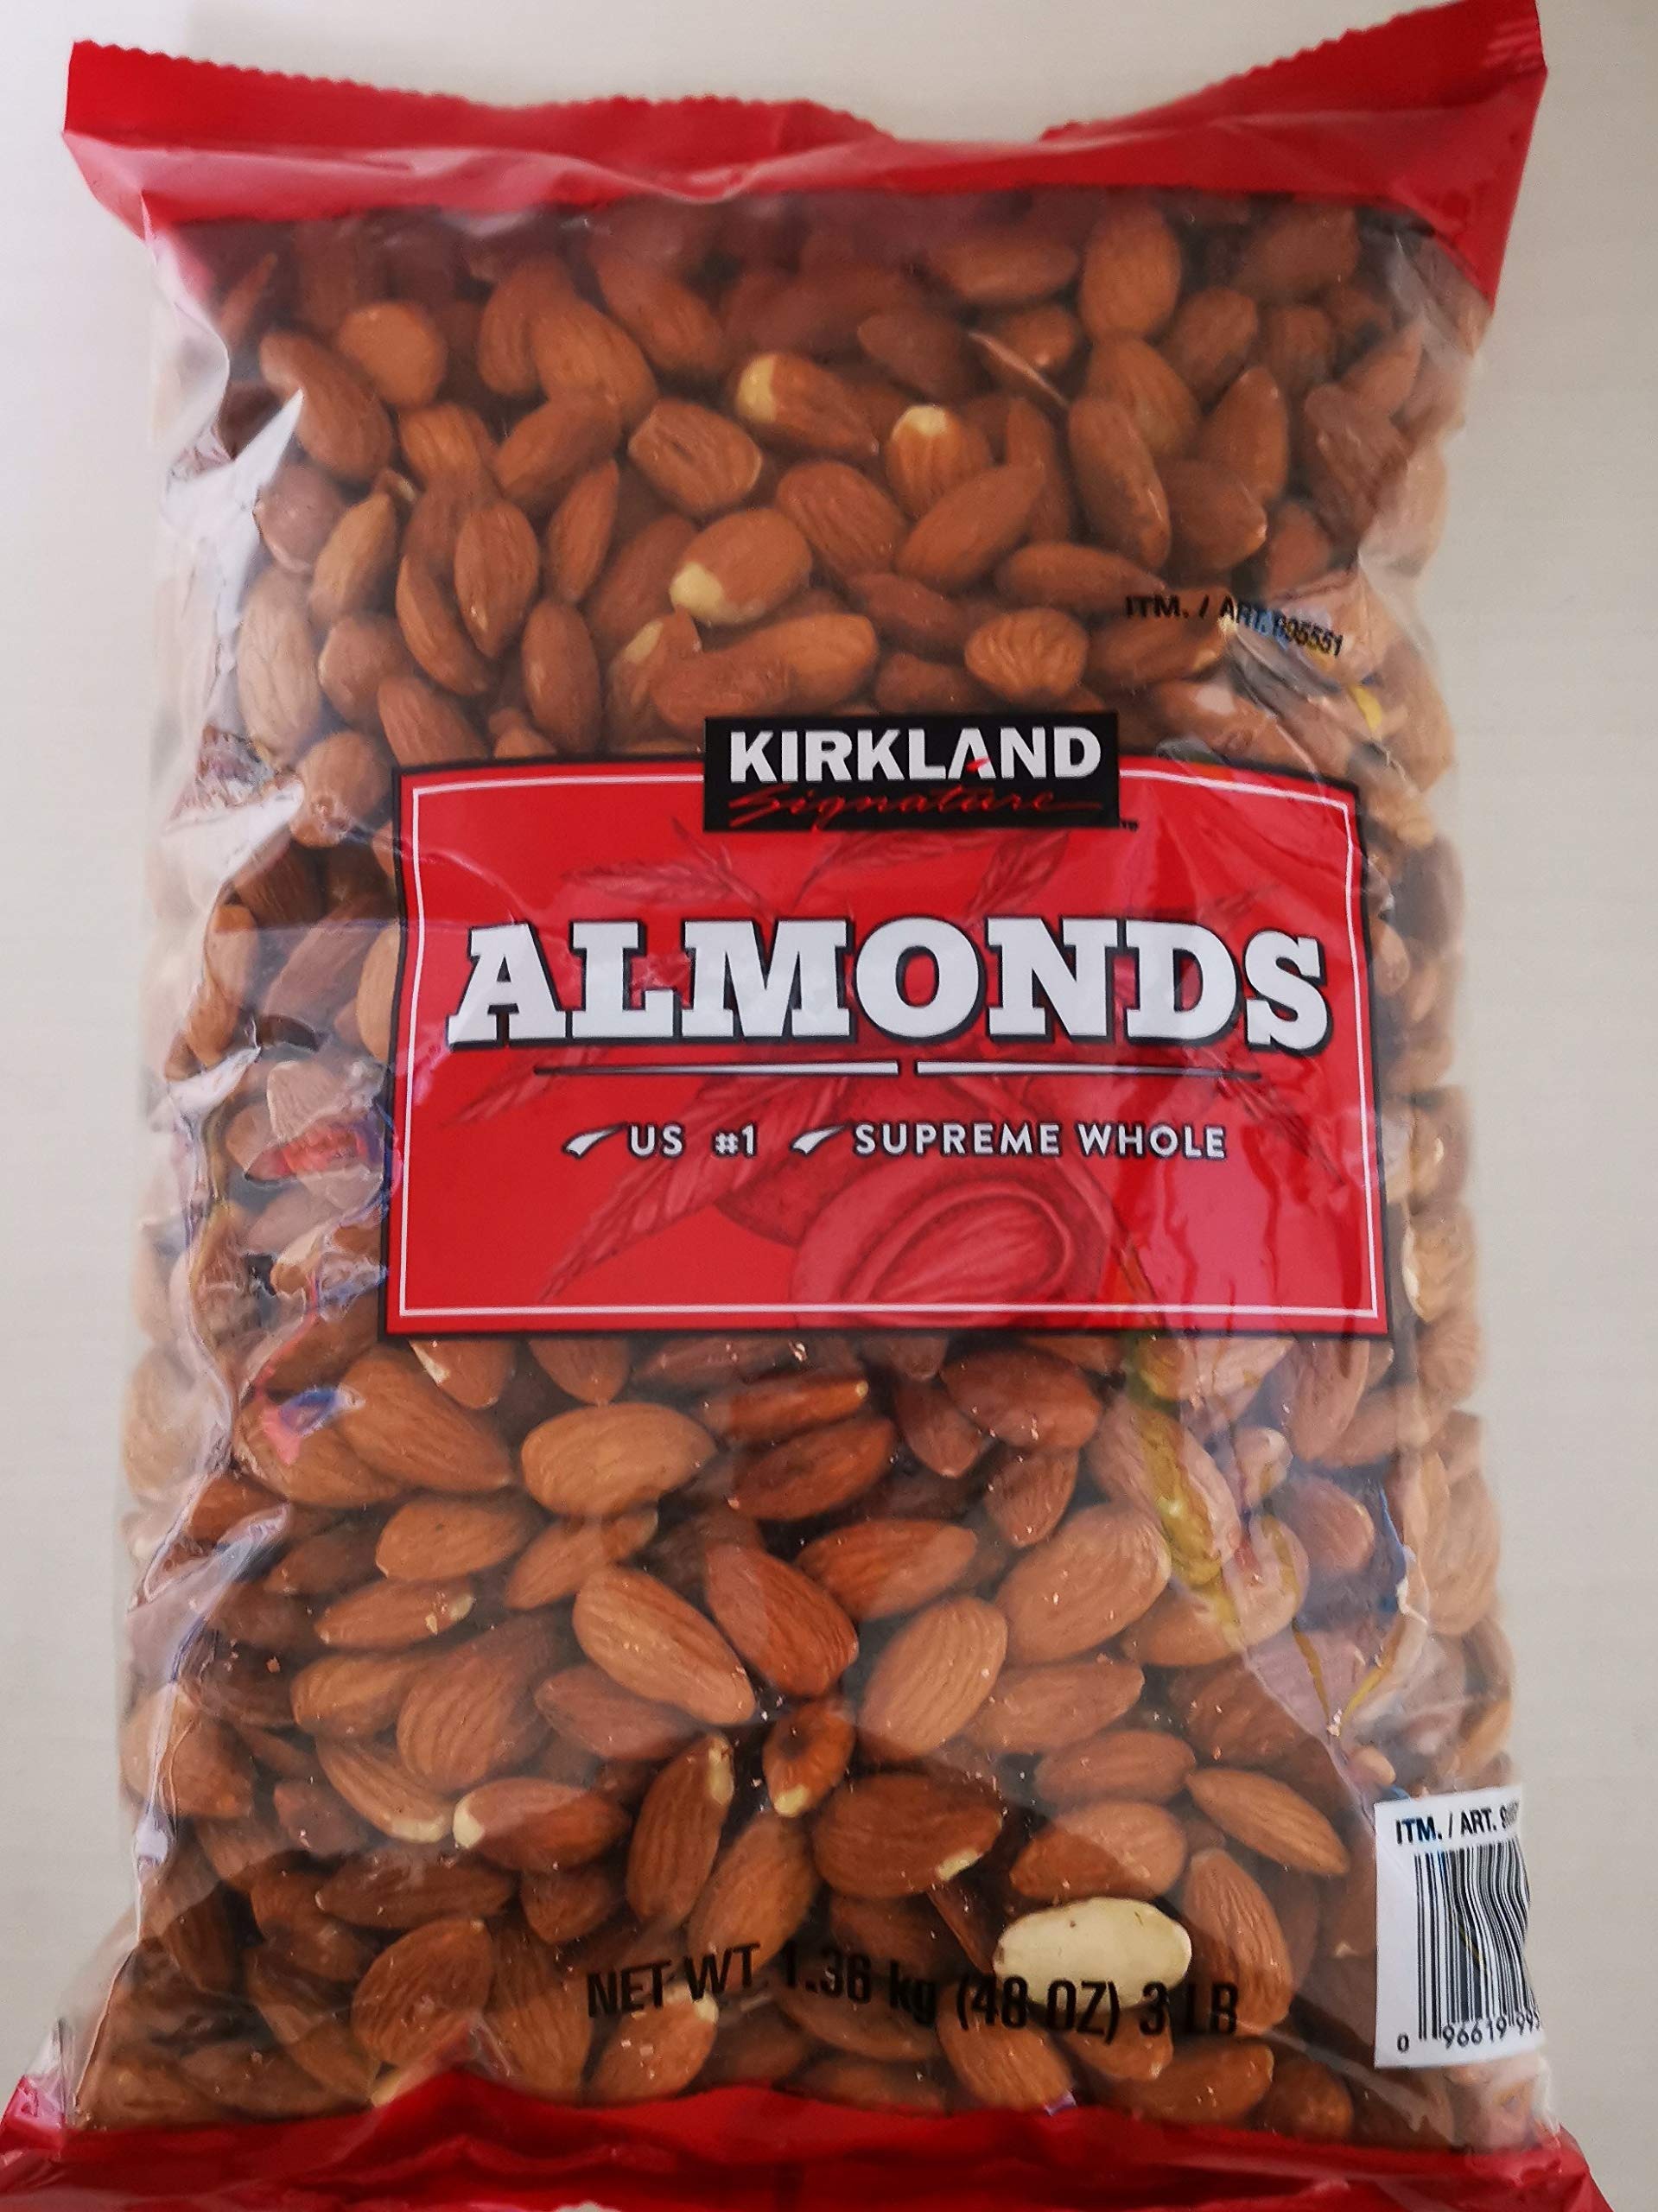
Item Name: [KIRKLAND Kirkland] raw almonds (non-heating) 1.36kg
Value: 1.0
Unit: Count

Price: 18.315